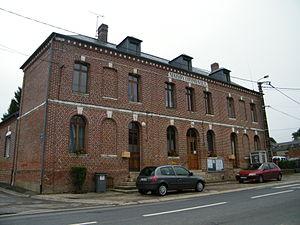
Maison communale.
Louvencourt est une commune française située dans le département de la Somme, en région Hauts-de-France.